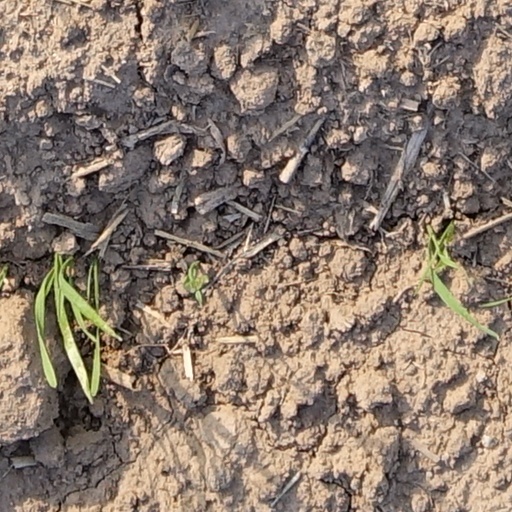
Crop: wheat